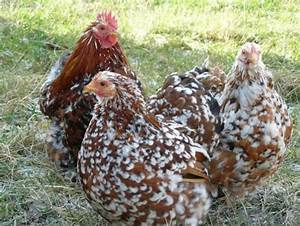
Label: chicken